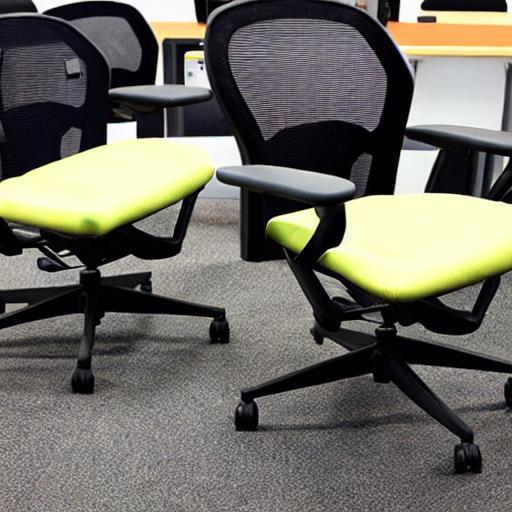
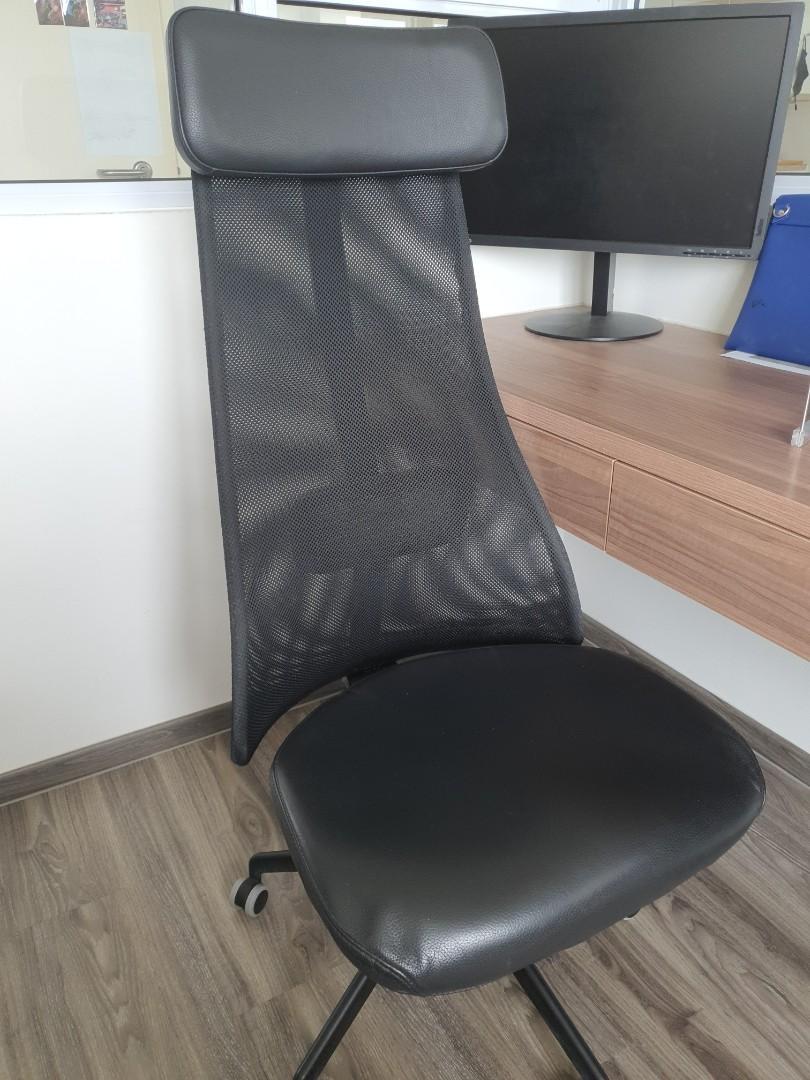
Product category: items_chair
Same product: no